Andrew Scott Waugh

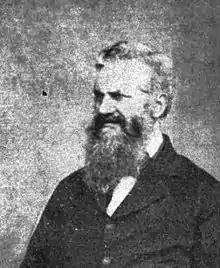
Waugh around 1861

The height of Mount Everest was calculated to be exactly high, but was publicly declared to be in order to avoid the impression that an exact height of was nothing more than a rounded estimate. Waugh is therefore wittily credited with being ""the first person to put two feet on top of Mount Everest"".